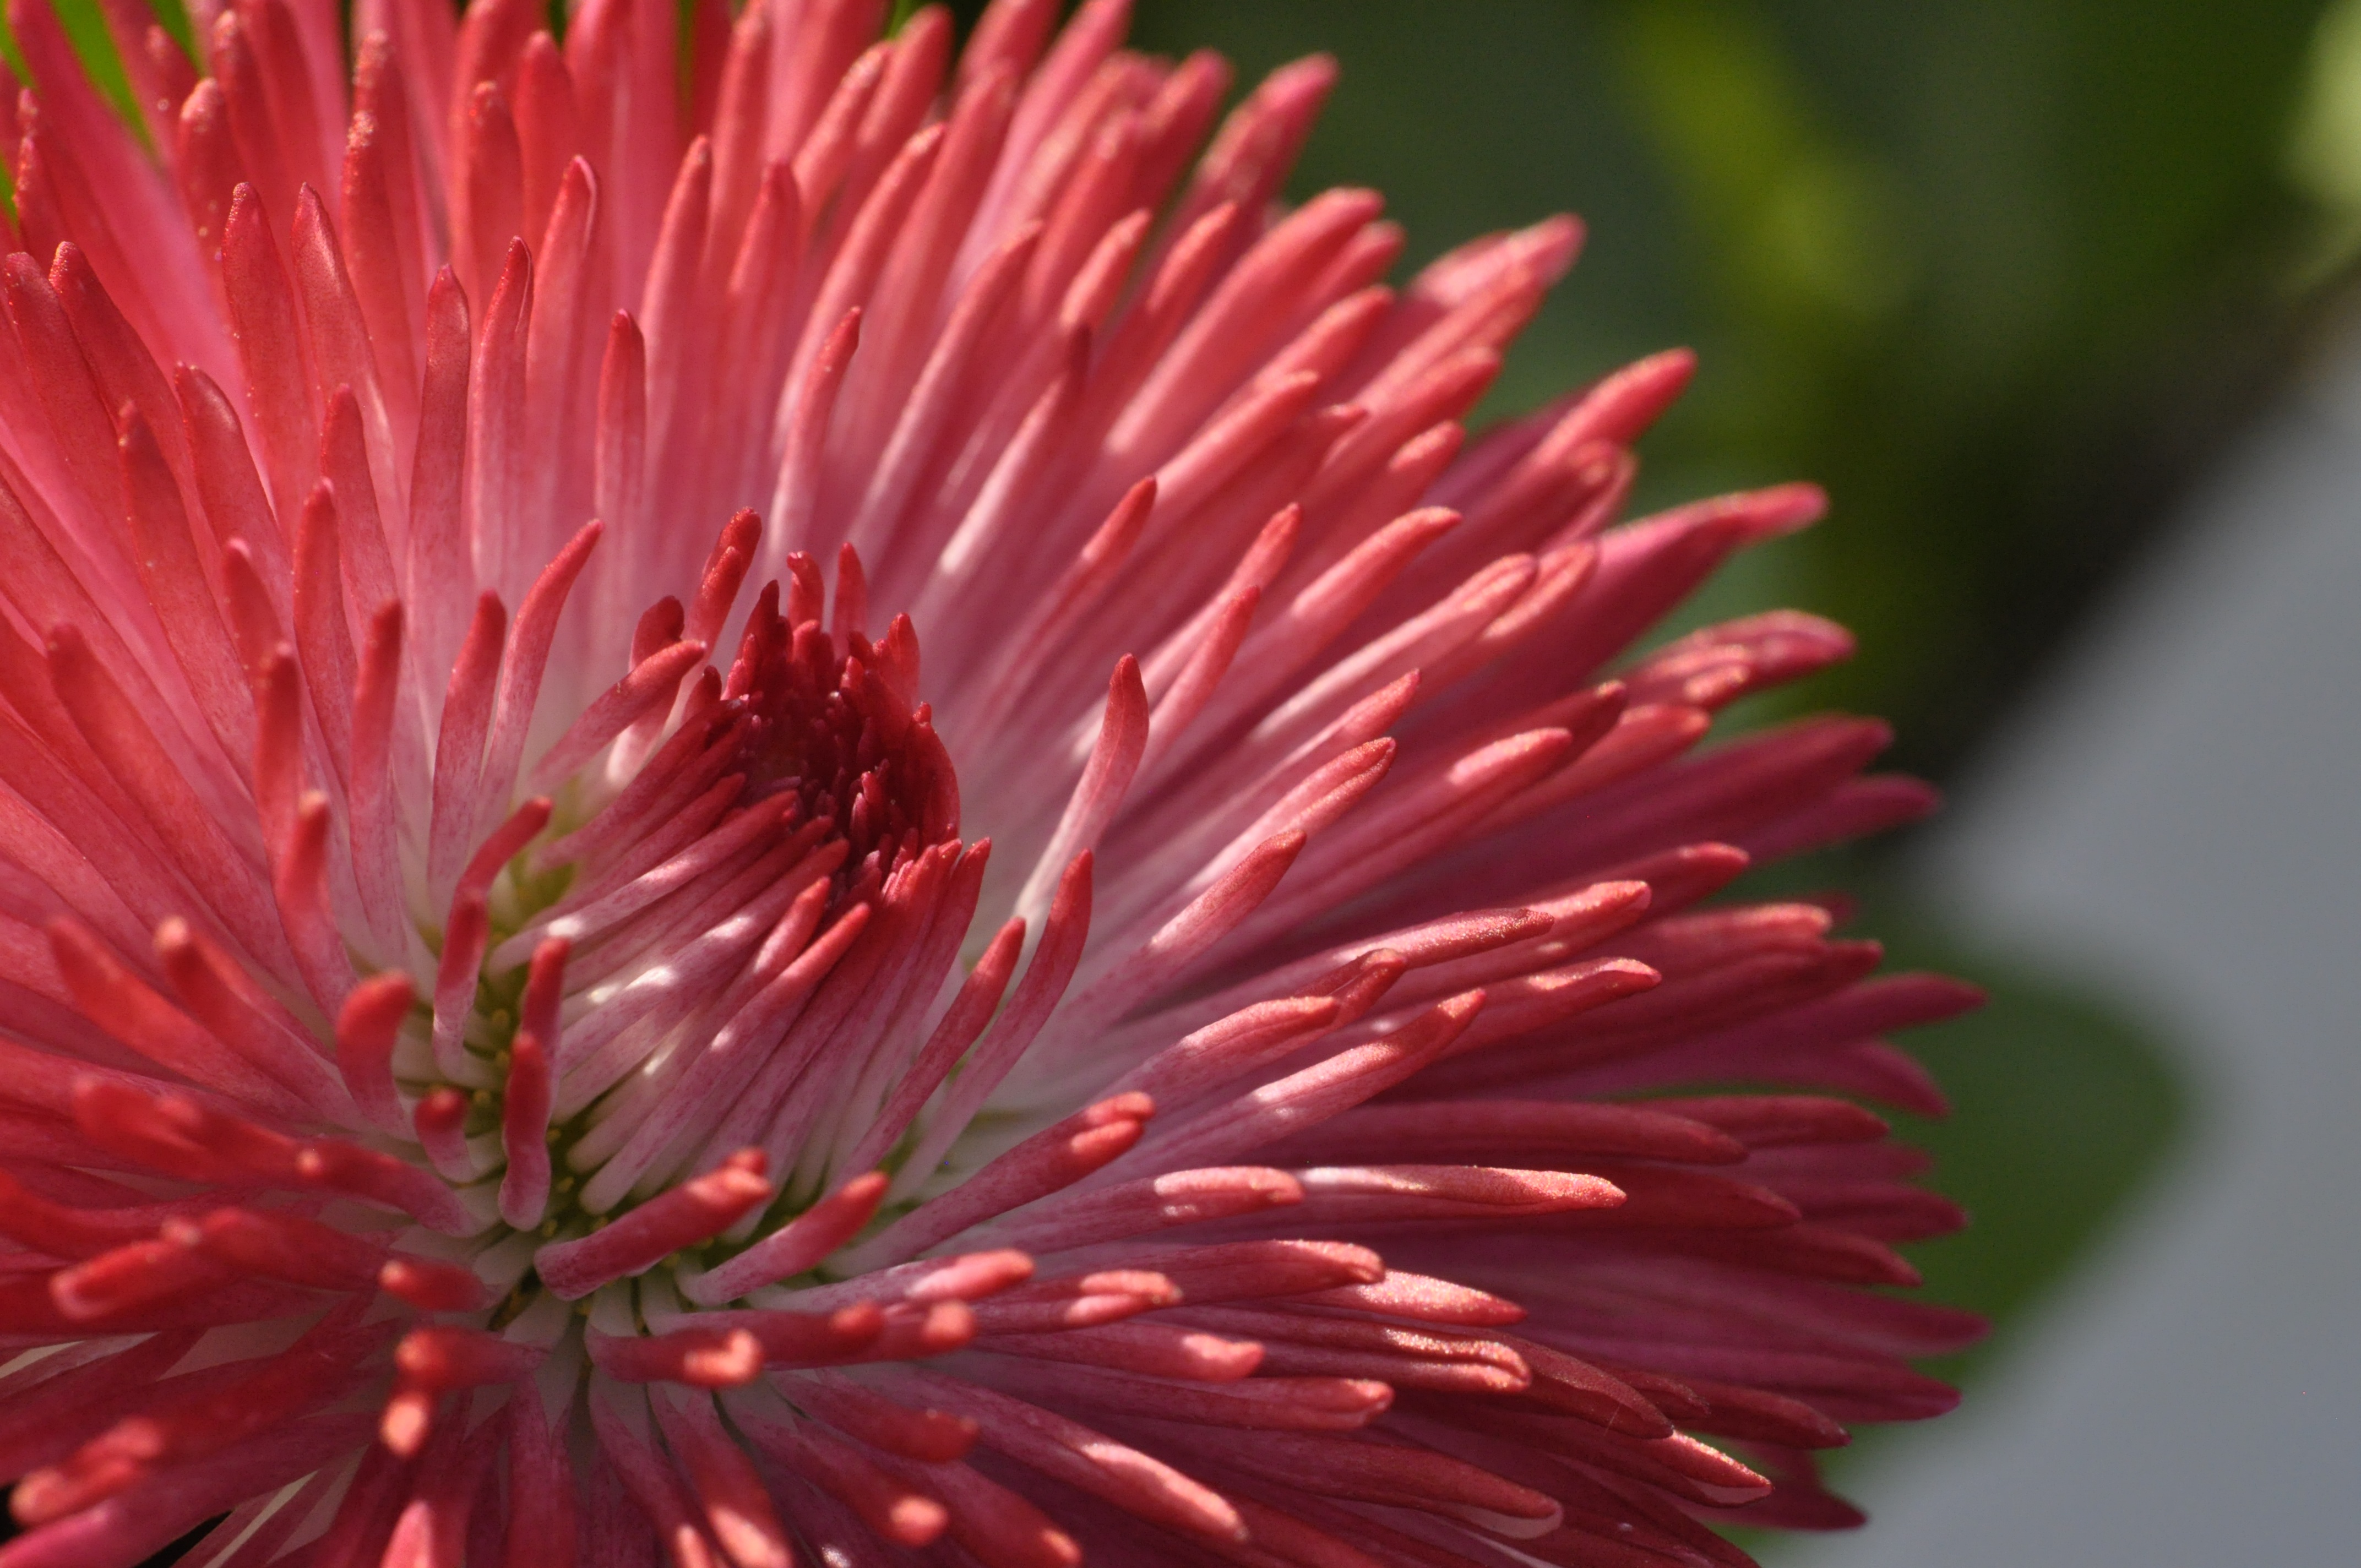
nature, blossom, abstract, plant, white, photography, sweet, flower, petal, bloom, summer, spring, red, color, macro, botany, colorful, garden, pink, close, flora, wild flower, close up, soft, gerbera, flower garden, frisch, tender, fringed, fragrance, macro photography, fr hlingsanfang, flowering plant, daisy family, light pink, annual plant, plant stem, land plant, chrysanths